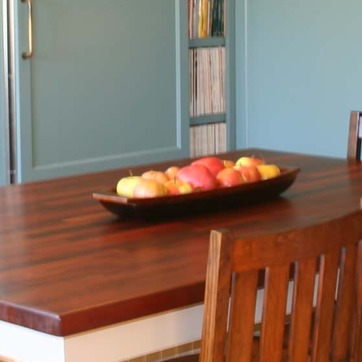
Material: food